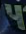
Number: 4